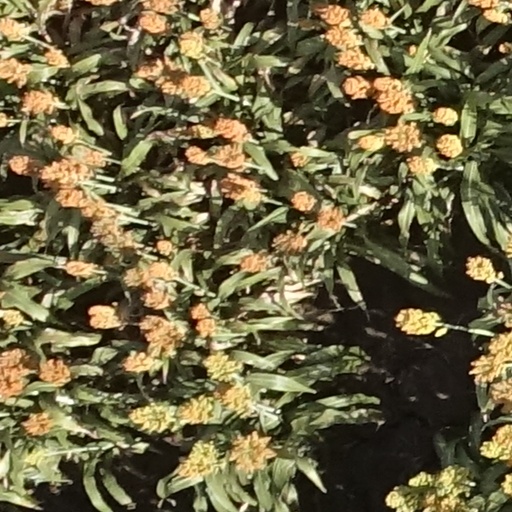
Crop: sorghum